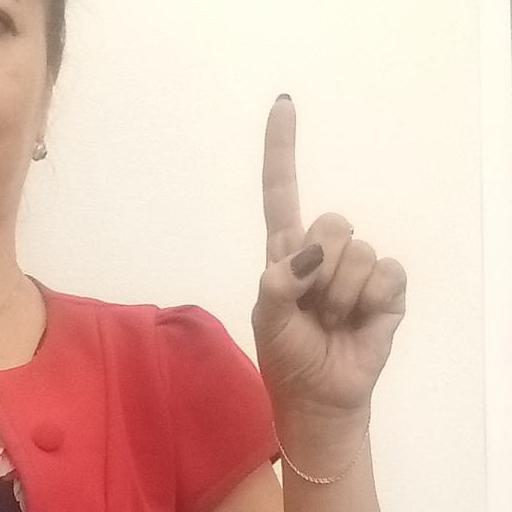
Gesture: one